Secretary

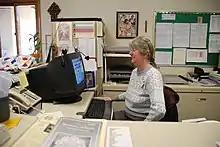
Secretary at work, photo taken in 2007

A secretary, also known as a "personal assistant" (PA) or "administrative assistant", can have many administrative duties. The title "secretary," with its root meaning of "keeper of secrets," is not used as often as in decades past, and responsibilities have evolved in response to the technological age. The duties may vary according to the nature and size of the company or organization, and might include managing budgets, bookkeeping, attending telephone calls, handling visitors, maintaining websites, travel arrangements, event planning, and preparing expense reports. Secretaries might also manage all the administrative details of running a high-level conference or meeting and be responsible for arranging the catering for a lunch meeting. Often executives will ask their assistant to take the minutes at meetings and prepare meeting documents for review. In addition to the minutes, the secretary may be responsible for keeping all of the official records of a company or organization. A secretary is also regarded as an "office manager".